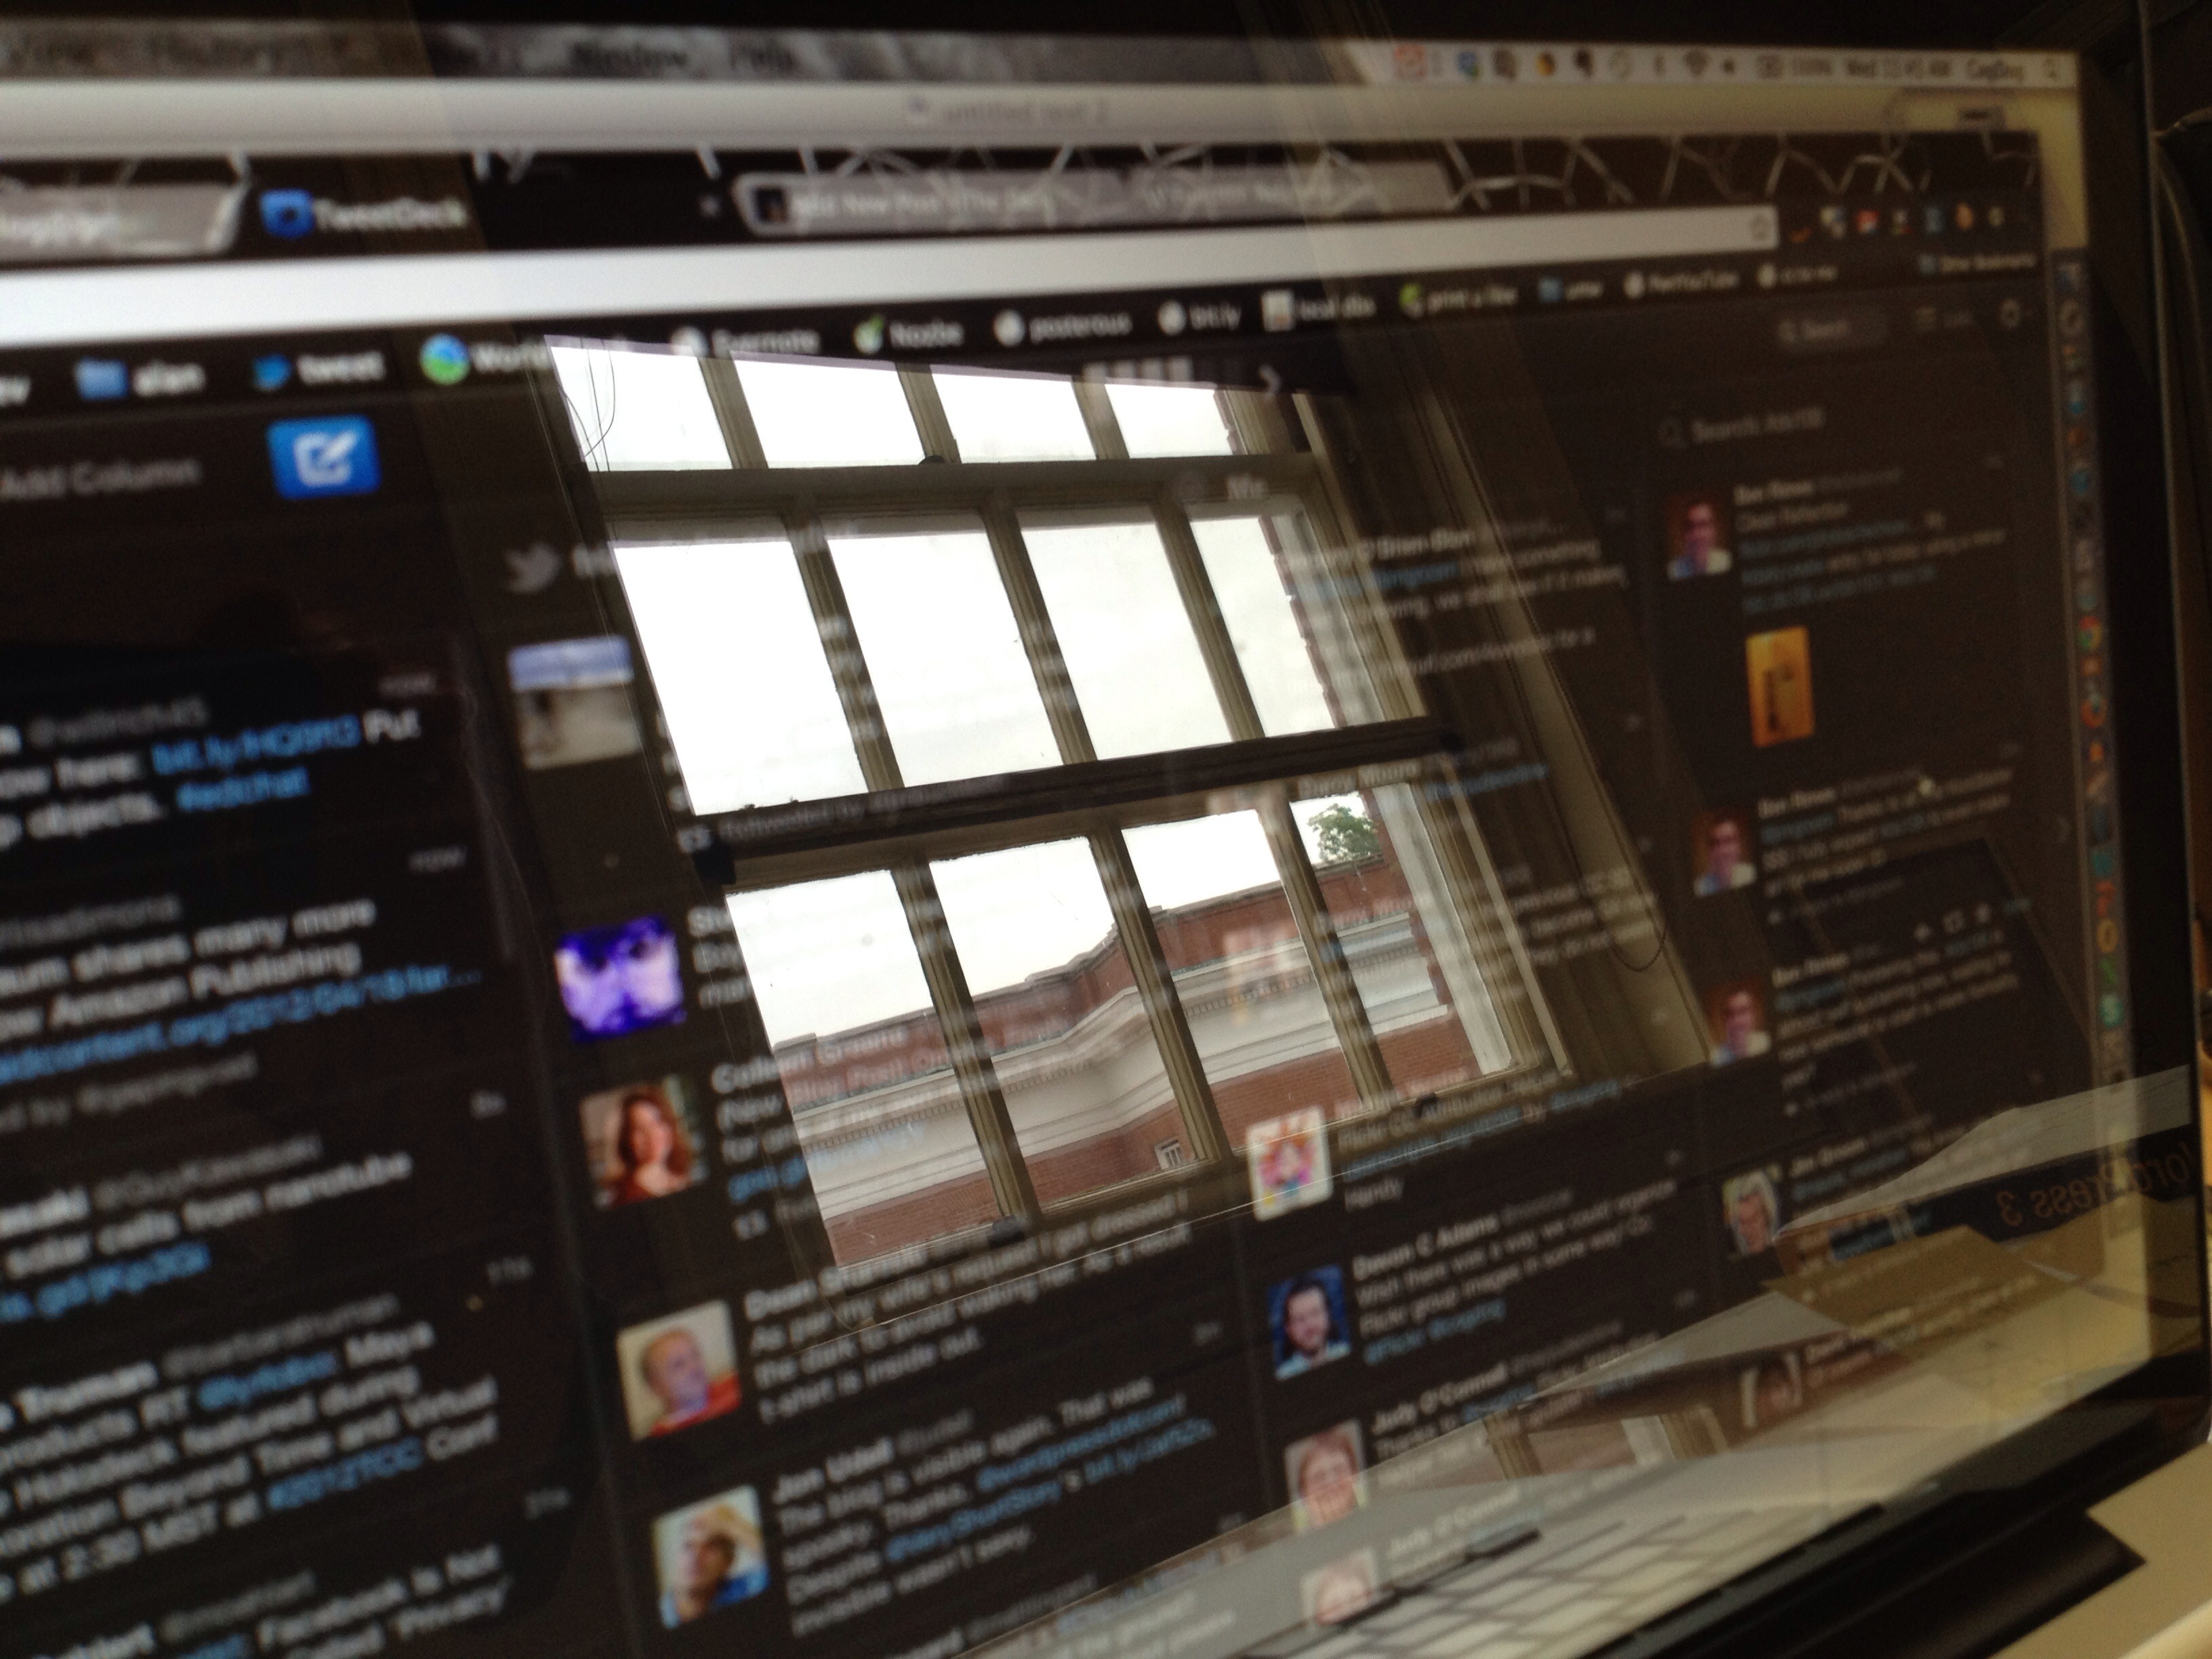
electronics, dailycreate, screenshot, tdc101, synthesizer, electronic instrument, audio engineer, multimedia software